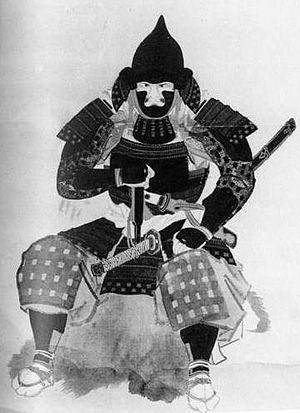
Tada Mitsuyori, né en 1501 et mort en 1563 est un samouraï de l'époque Sengoku et l'un des 24 généraux de Takeda Shingen. Il sert d'abord sous les ordres du daimyo Takeda Nobutora puis sous ceux de Takeda Shingen. Mitsuyori est originaire de la province de Mino.